Ebony Antonio

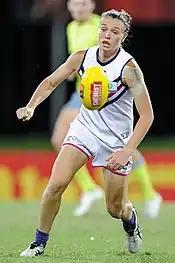
Antonio during a pre-season practice match in 2018

Antonio made her debut in round 1, 2017 in the club's inaugural match against at VU Whitten Oval. She was the first player to be suspended in the AFLW, receiving a one-week suspension for a high bump on Bulldogs defender Jess Gardner. Antonio returned to play for the Dockers' final five matches of the season. Antonio later played for The Allies in the inaugural AFL Women's State of Origin match against Victoria on 2 September, where she was named among the Allies' best players. Fremantle signed Antonio for the 2018 season during the trade and signing period in May 2017.